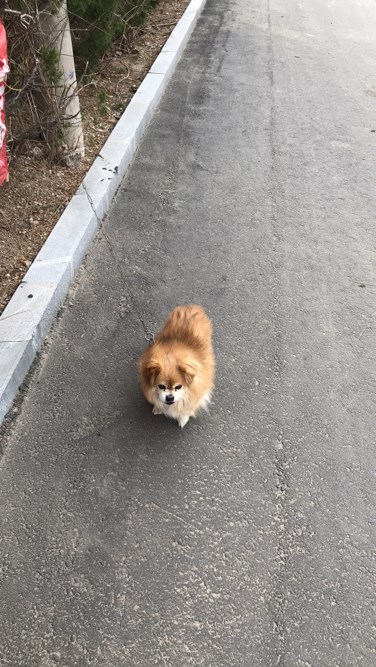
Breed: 3336-n000121-chinese_rural_dog